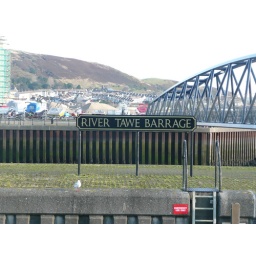
The bridge over the Marina allows people to cross to SA1